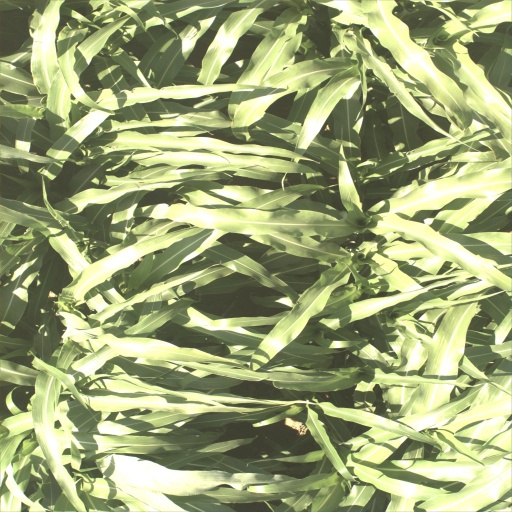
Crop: sorghum